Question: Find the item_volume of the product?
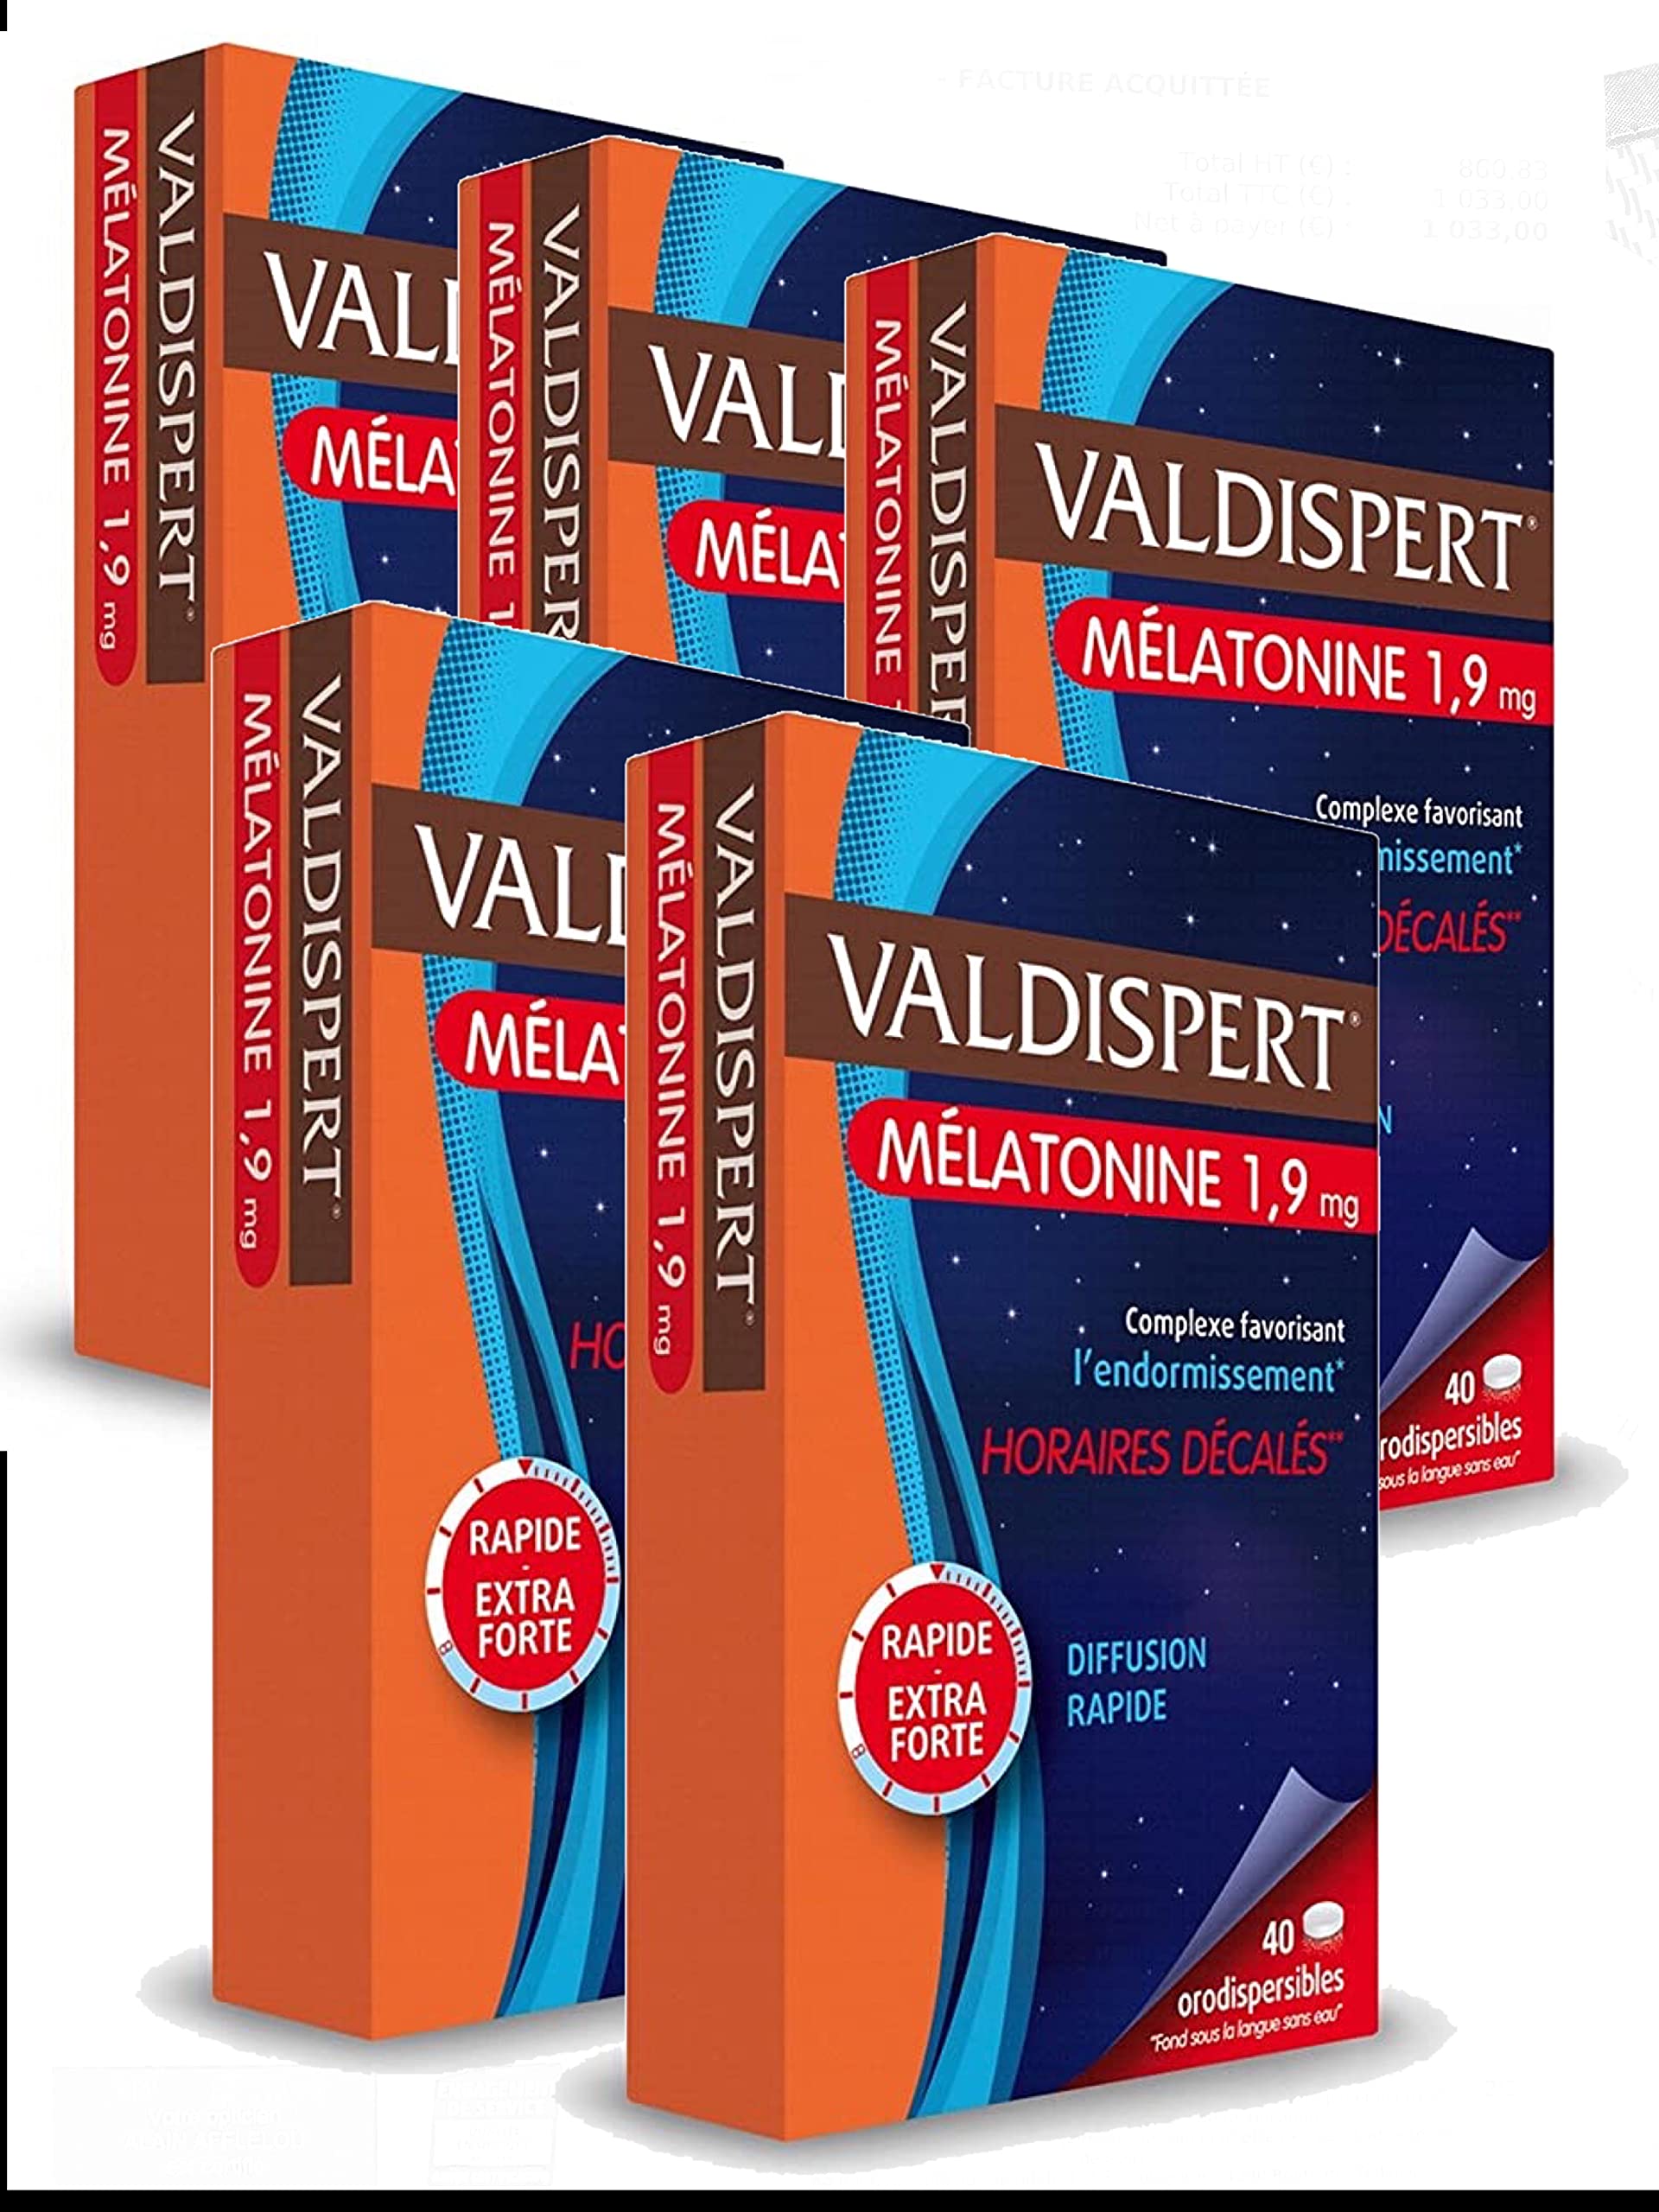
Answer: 40.0 litre